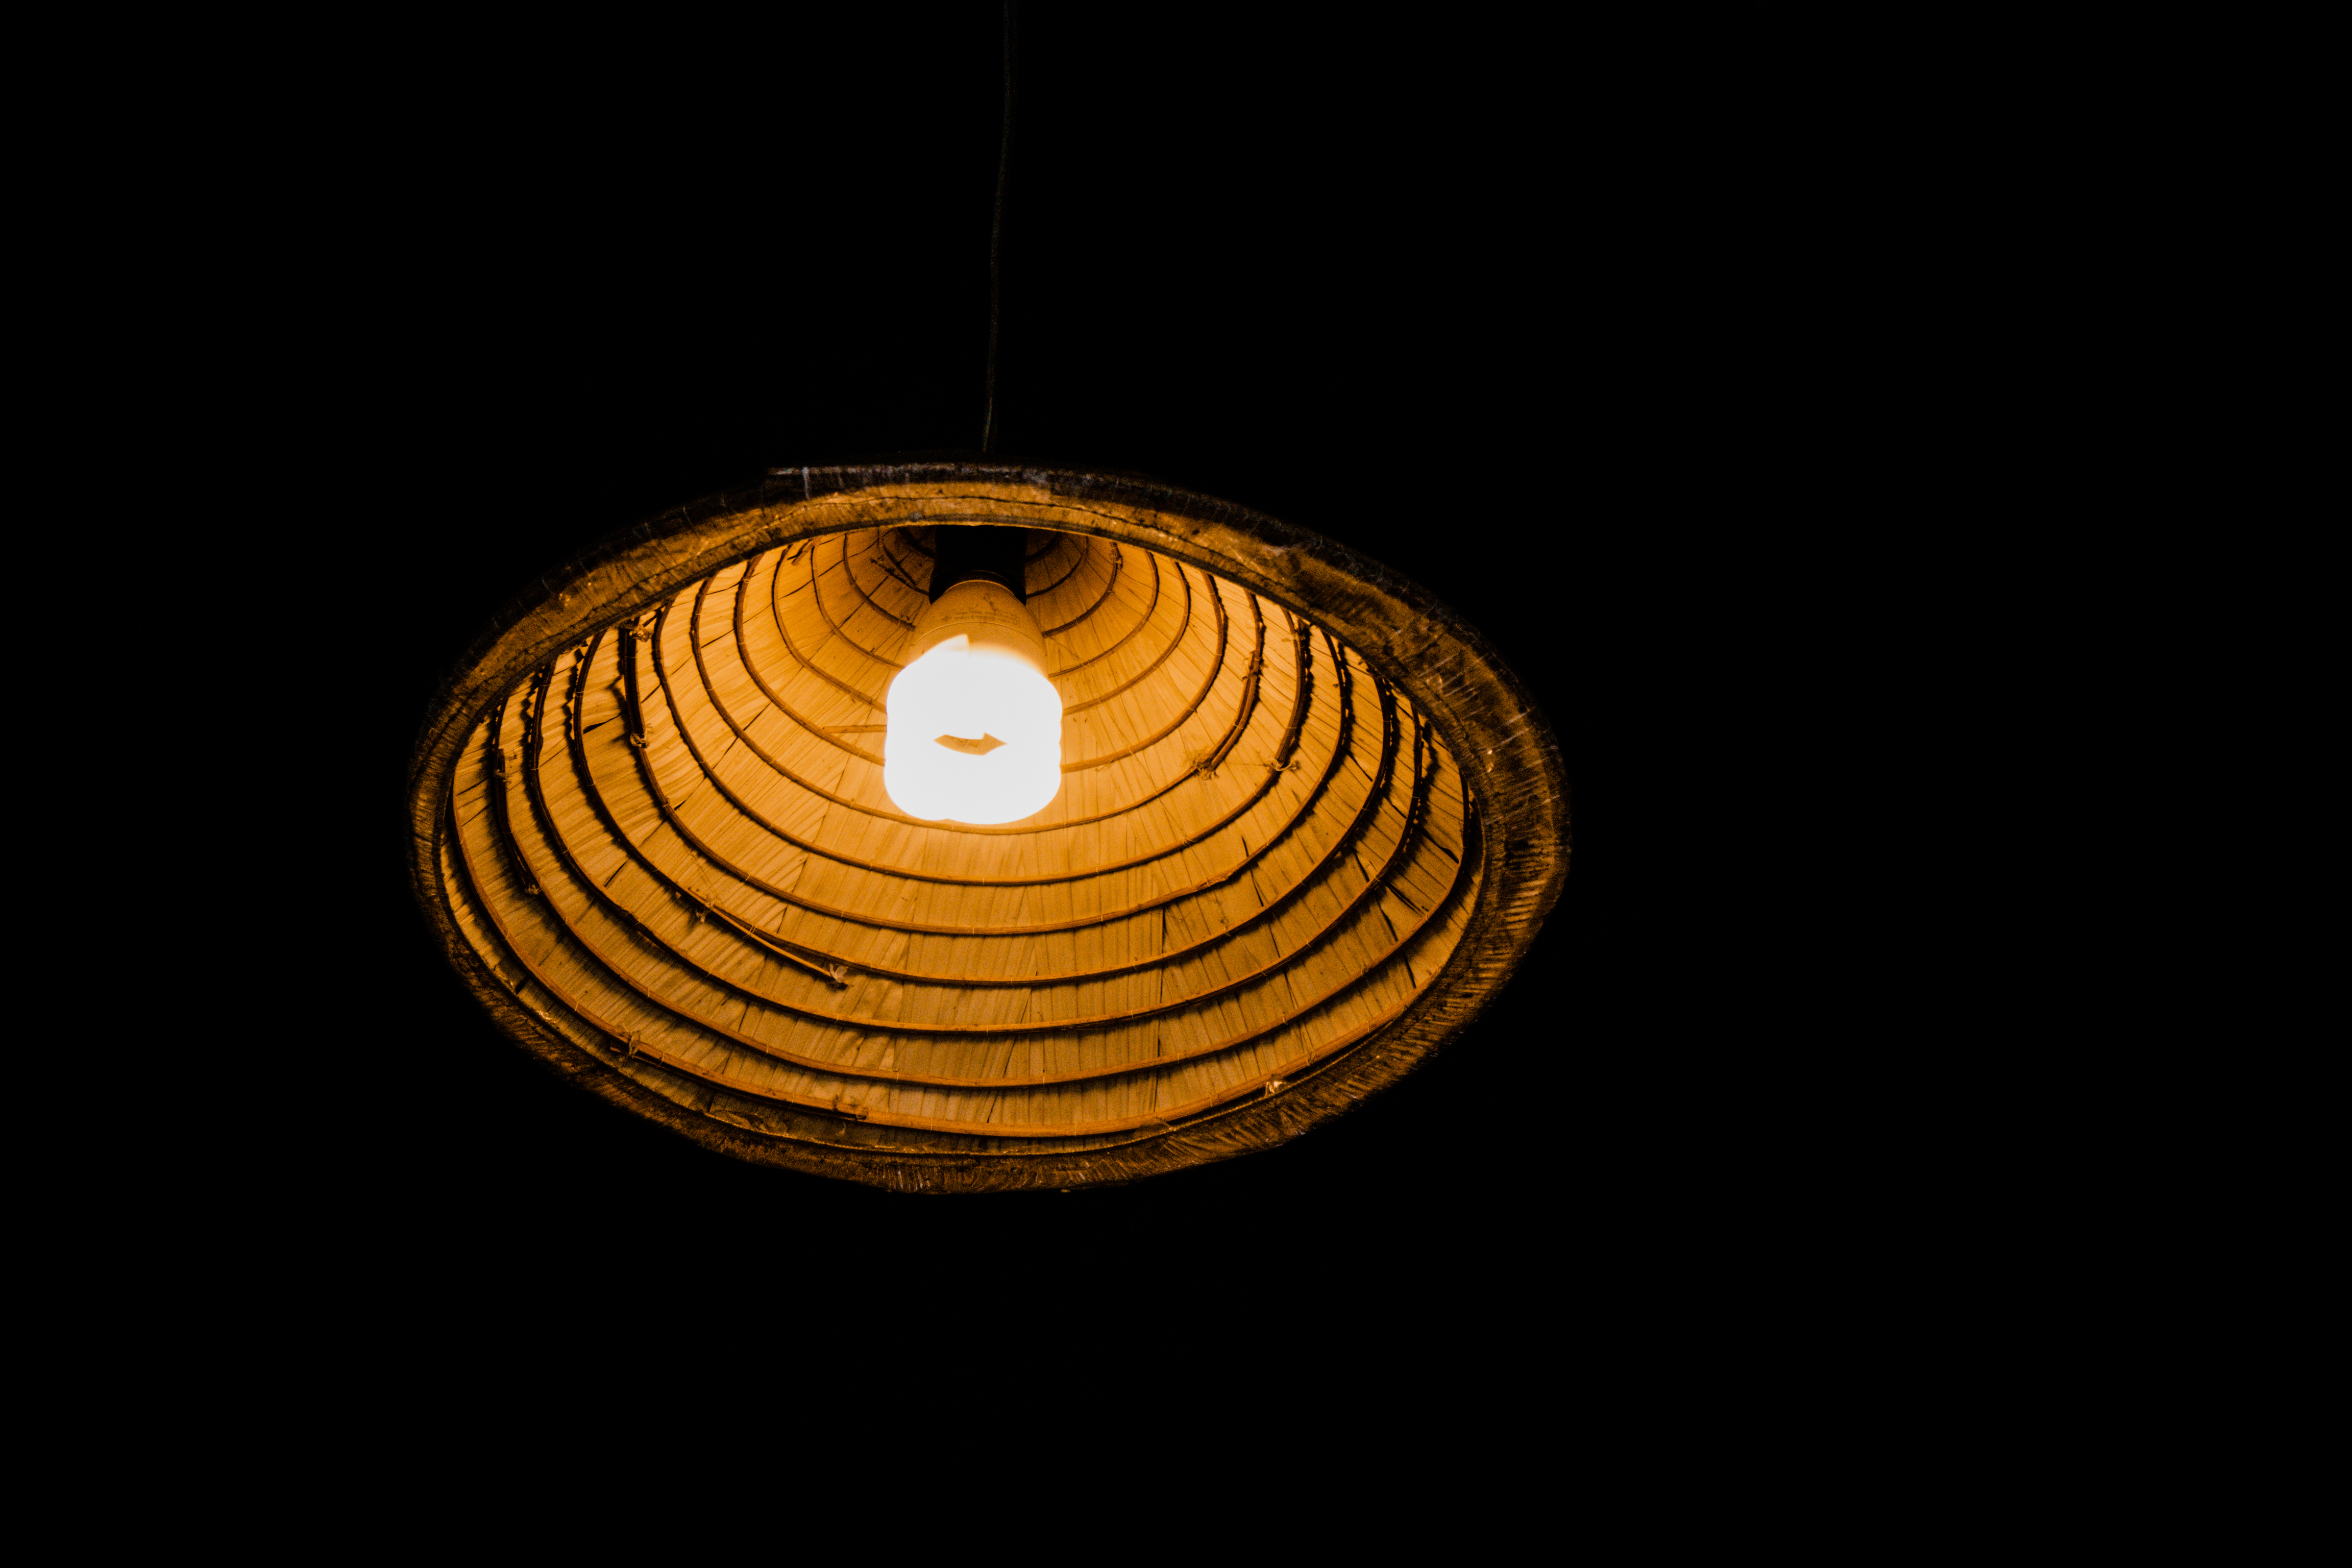
light, abstract, antique, art, asian, background, bamboo, beautiful, black, bright, brown, candle, circle, classic, contemporary, creative, dark, decor, decorating, decoration, design, equipment, furniture, handmade, hanging, home, illustration, interior, lamp, lamps, lantern, made, modern, nature, night, object, old, pattern, retro, room, shape, shine, space, style, texture, vintage, wicker, wood, wooden, yellow, lighting, light fixture, ceiling fixture, lighting accessory